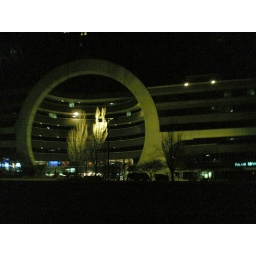
toilet bowl building near tysons corner